Battle of Sulphur Creek Trestle

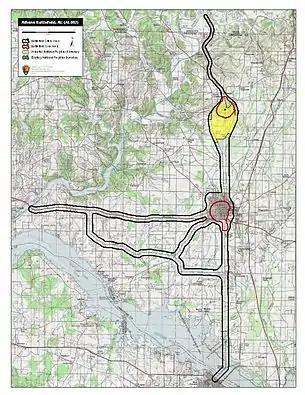
Map of Athens Battlefield core and study areas by the American Battlefield Protection Program.

The Battle of Sulphur Creek Trestle, also known as the Battle of Athens, was fought near Athens, Alabama (Limestone County, Alabama), from September 23 to 25, 1864 as part of the American Civil War.